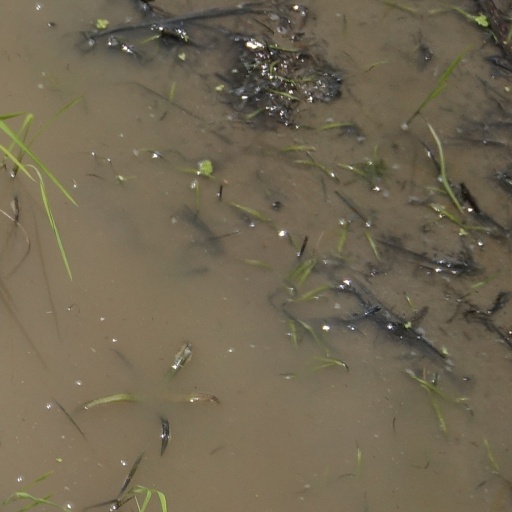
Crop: rice